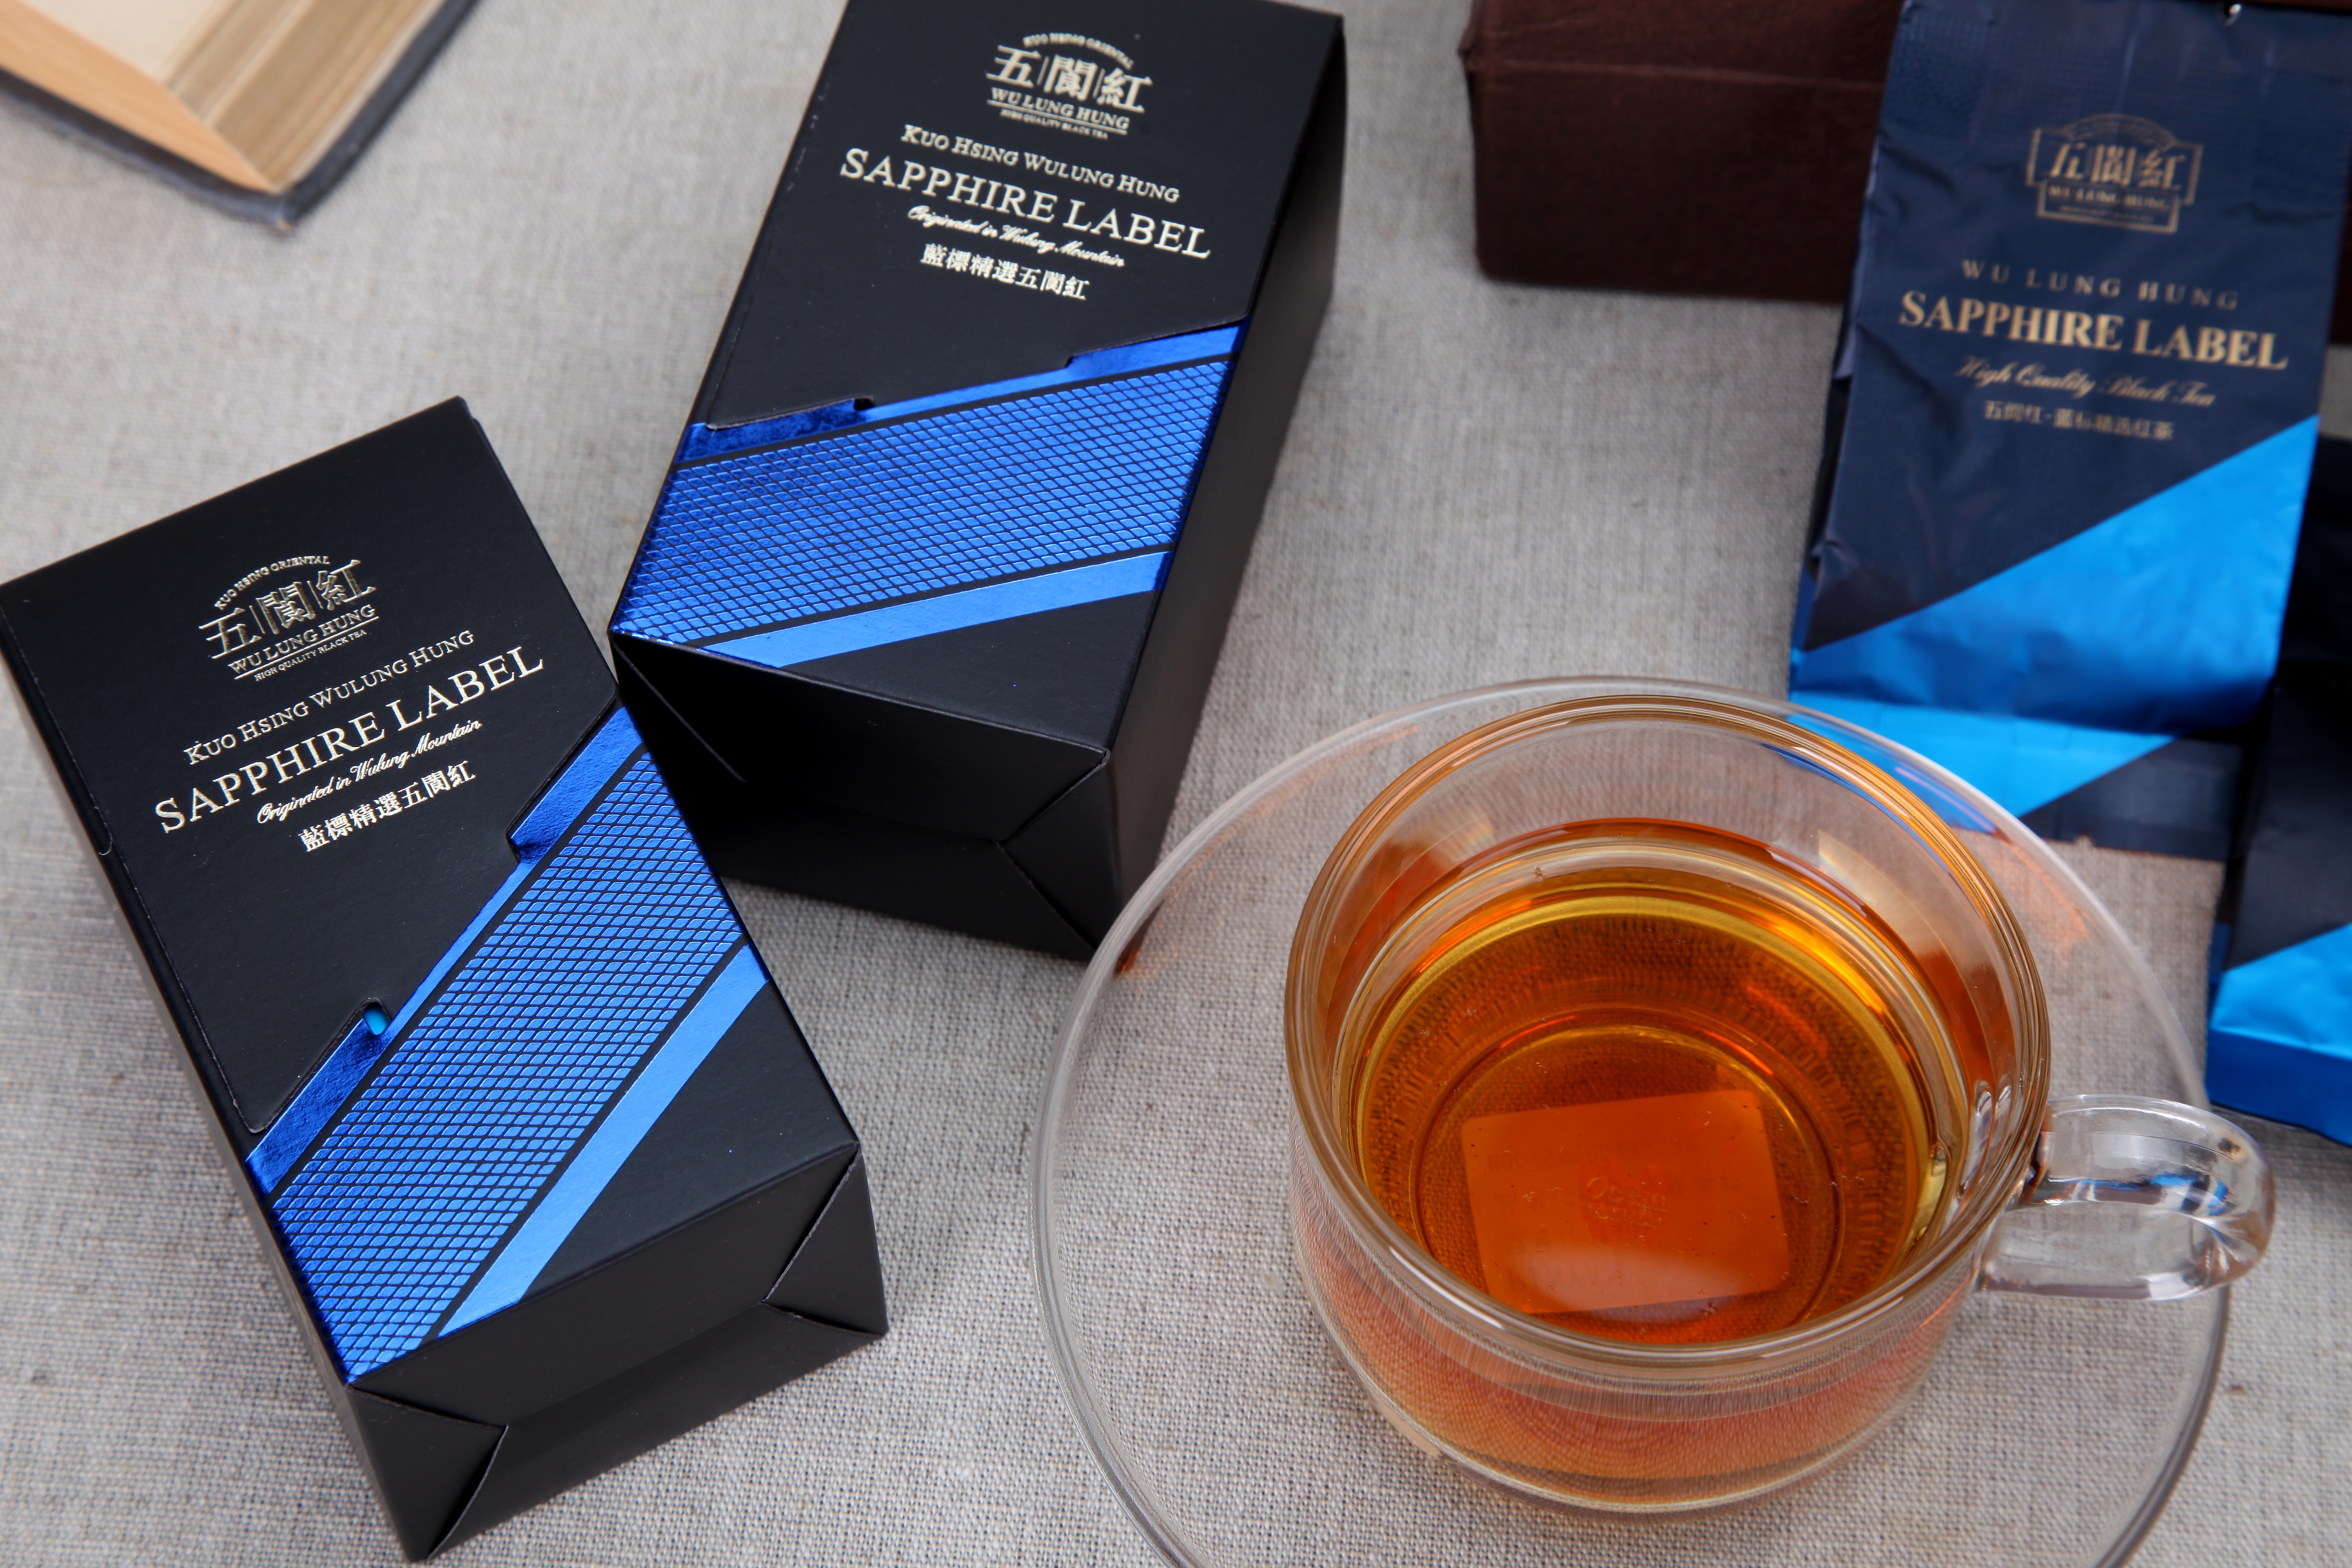
tea, color, blue, brand, black tea, blue tag, five lofty red